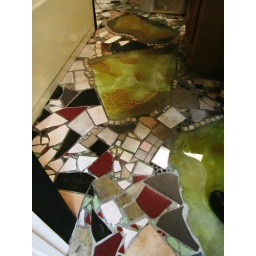
the house i wish we could buy... yknow if i wanted to plant roots in michigan.